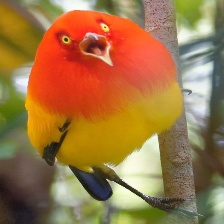
Species: FLAME BOWERBIRD
Scientific name: SERICULUS ARDENS